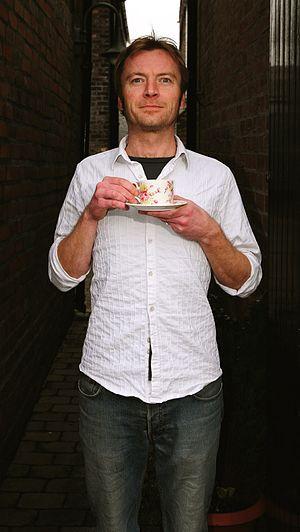
Cette liste comprend une partie des élèves diplômés de la Royal Academy of Dramatic Art.
Richard Dormer est un acteur, dramaturge et scénariste britannique né le 11 novembre 1969 à Lisburn en Irlande du Nord. Il est notamment connu pour son rôle de Béric Dondarrion dans la série télévisée Game of Thrones.